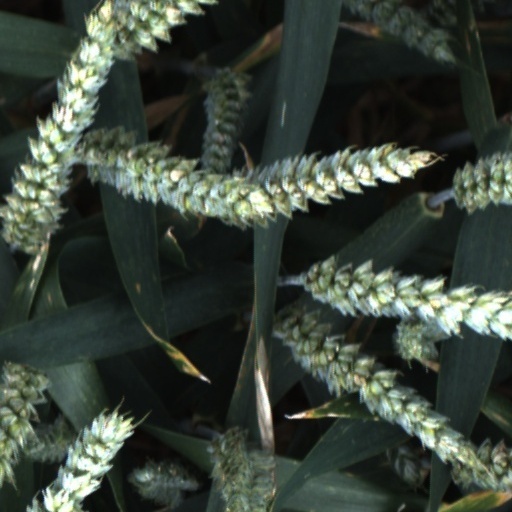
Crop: wheat